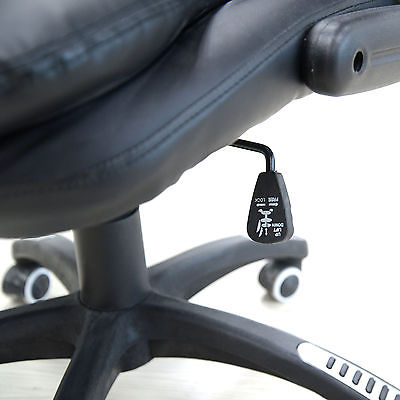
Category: chair